Boris Asafyev

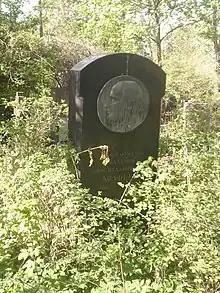
Gravestone of Asafiev at the Novodevichy Cemetery

Boris Vladimirovich Asafyev (27 January 1949; also known by pseudonym Igor Glebov) was a Russian and Soviet composer, writer, musicologist, musical critic and one of founders of Soviet musicology. He is the dedicatee of Prokofiev's First Symphony. He was born in Saint Petersburg.